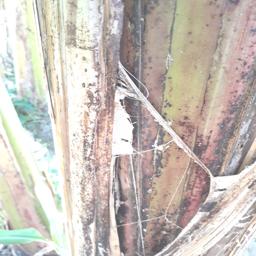
Label: PSEUDOSTEM WEEVIL